Bishop's College School

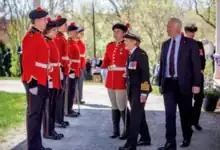
Canadian Governor-General David Johnston and Her Excellency Sharon Johnston at BCS 156th Annual Inspection, 2018

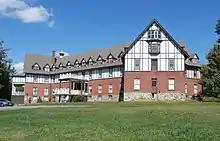
King'Hall Campus prior to Merge

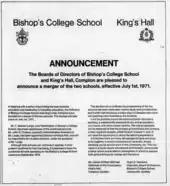
BCS/KHC Merge Announcements by the Boards 1971

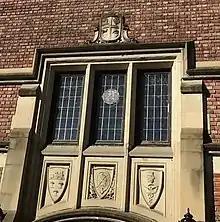
BCS School House Back Entrance

In 1935, the Player's Club at BCS was formally founded which continues today. In 1936, the Frank W. Ross Infirmary is built corresponding with the growing health needs of the student body, the infirmary is enlarged in 2020 by alumni donations. Vere Ponsonby, 9th Earl of Bessborough visited BCS in June, 1932 and acted as the visitor of the year.